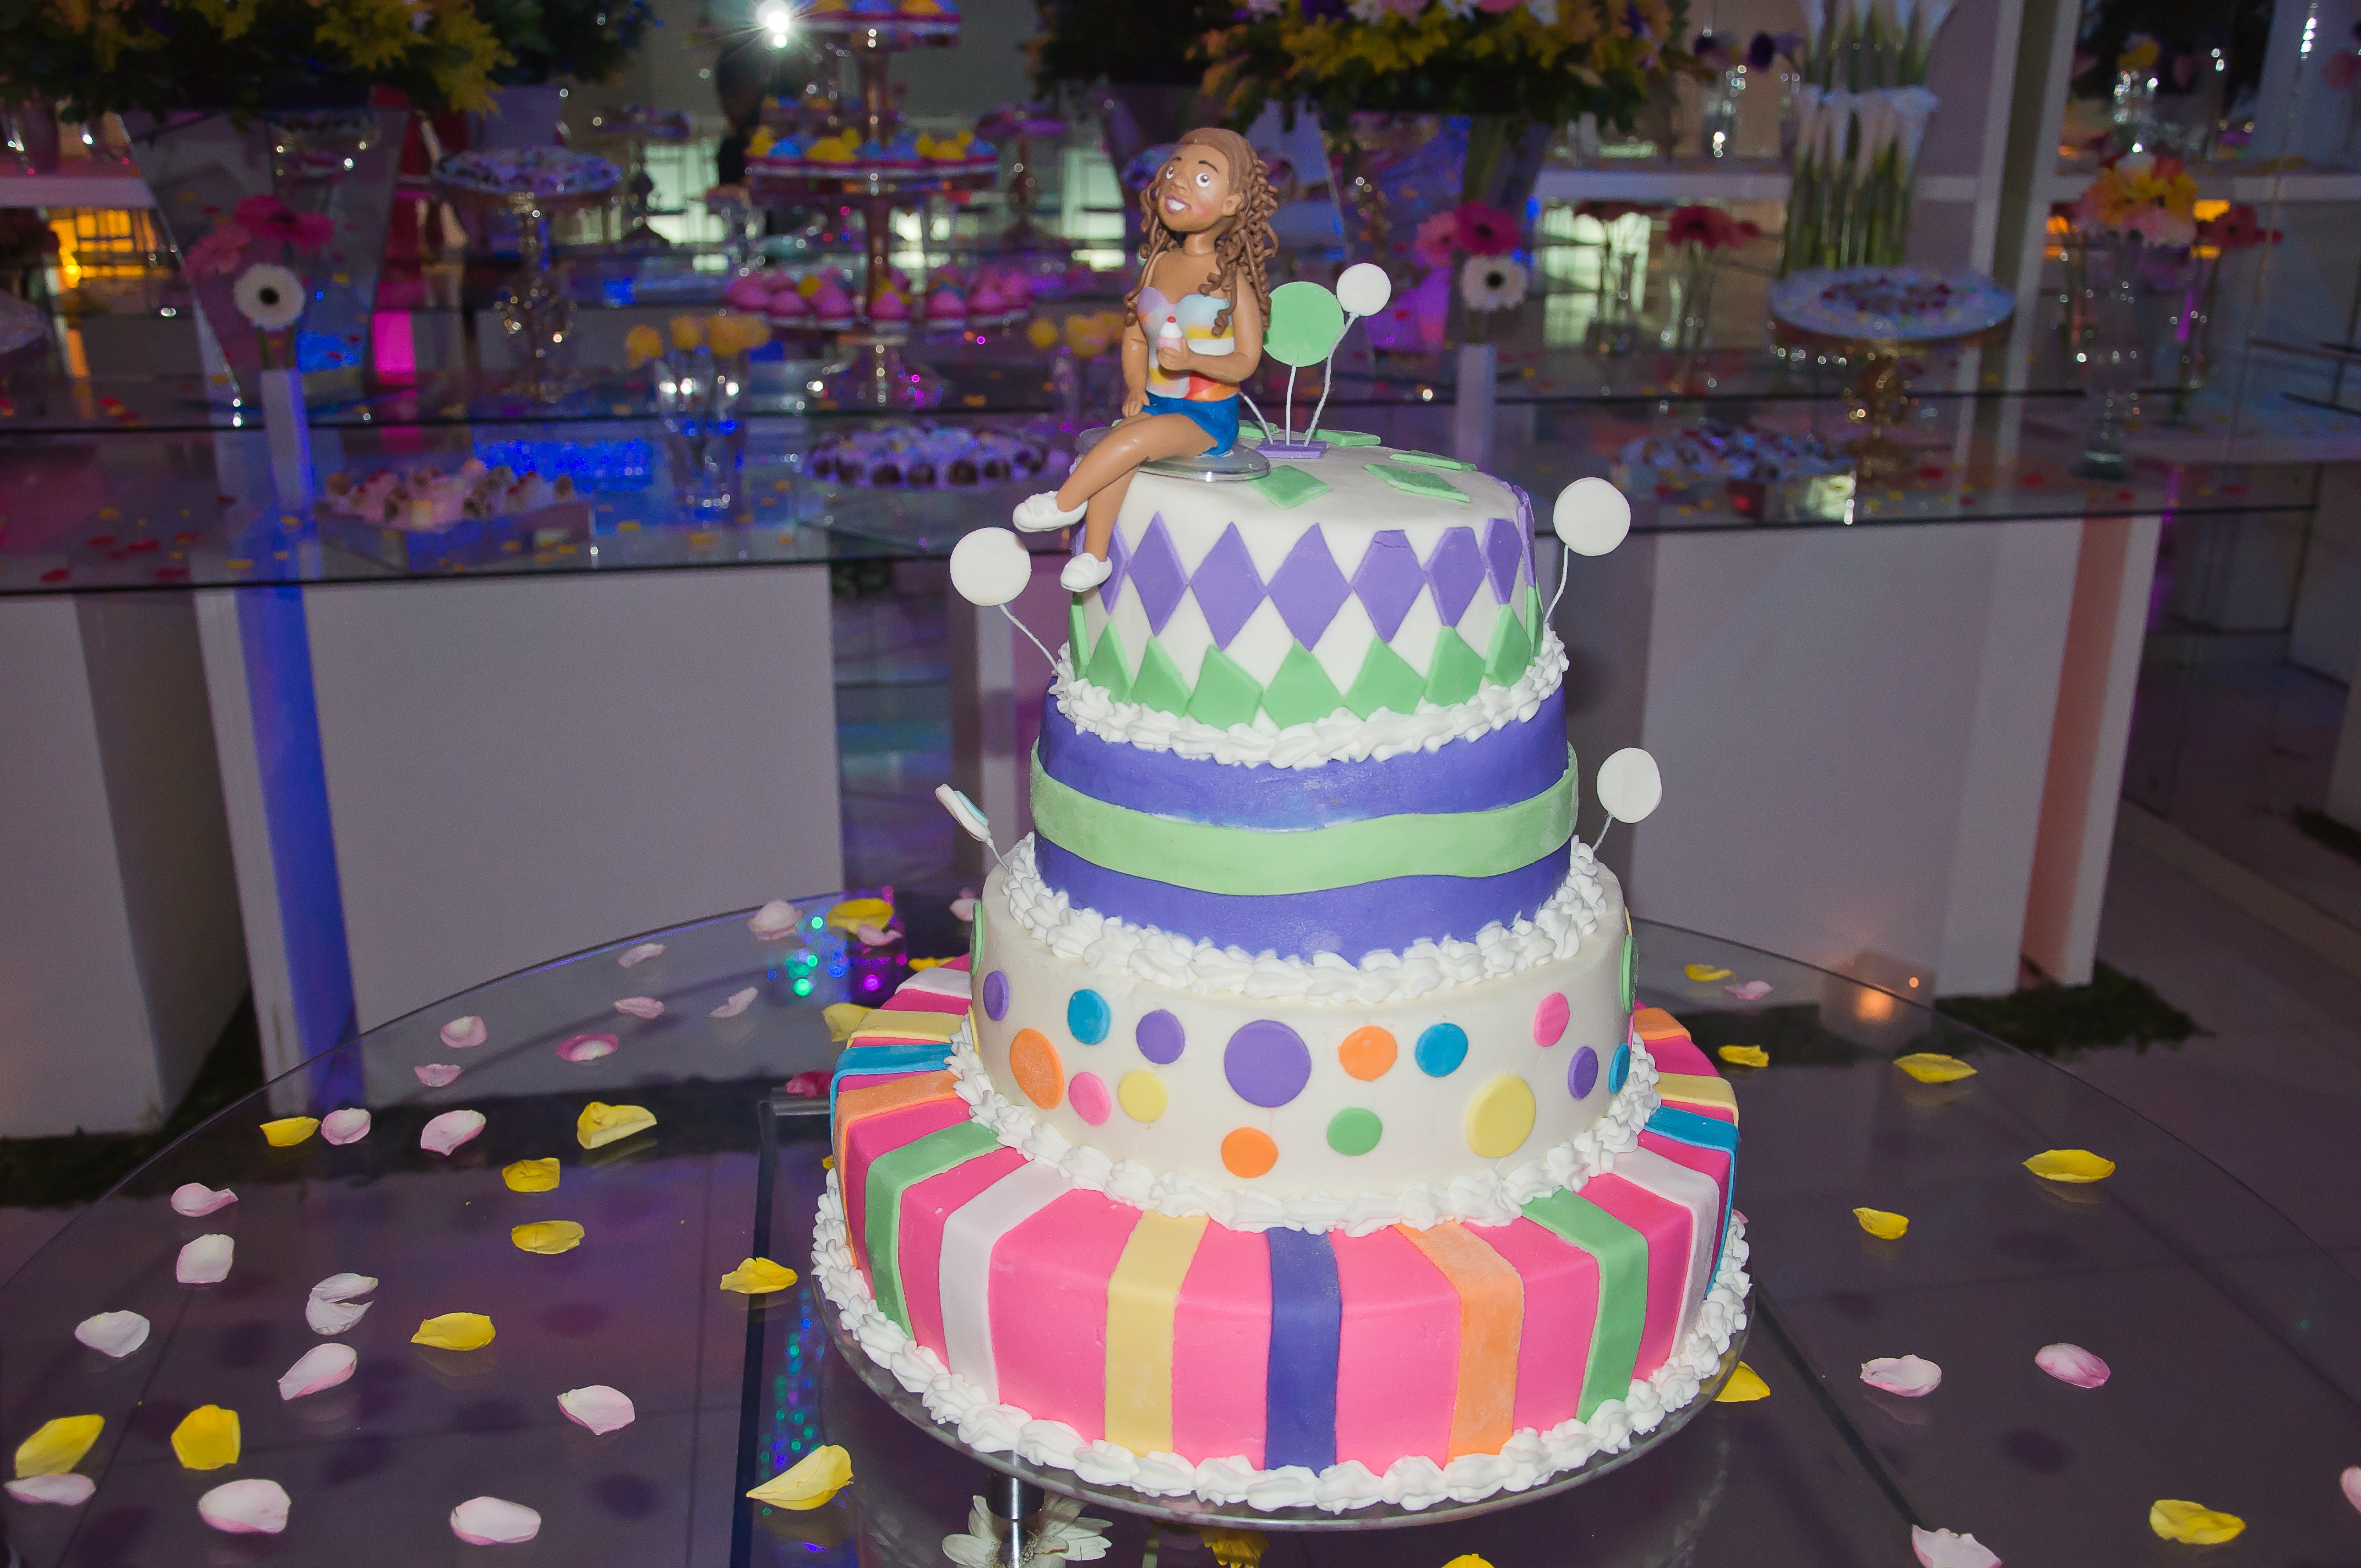
sweet, food, amusement park, dessert, cake, birthday cake, party, birthday, quinceanera